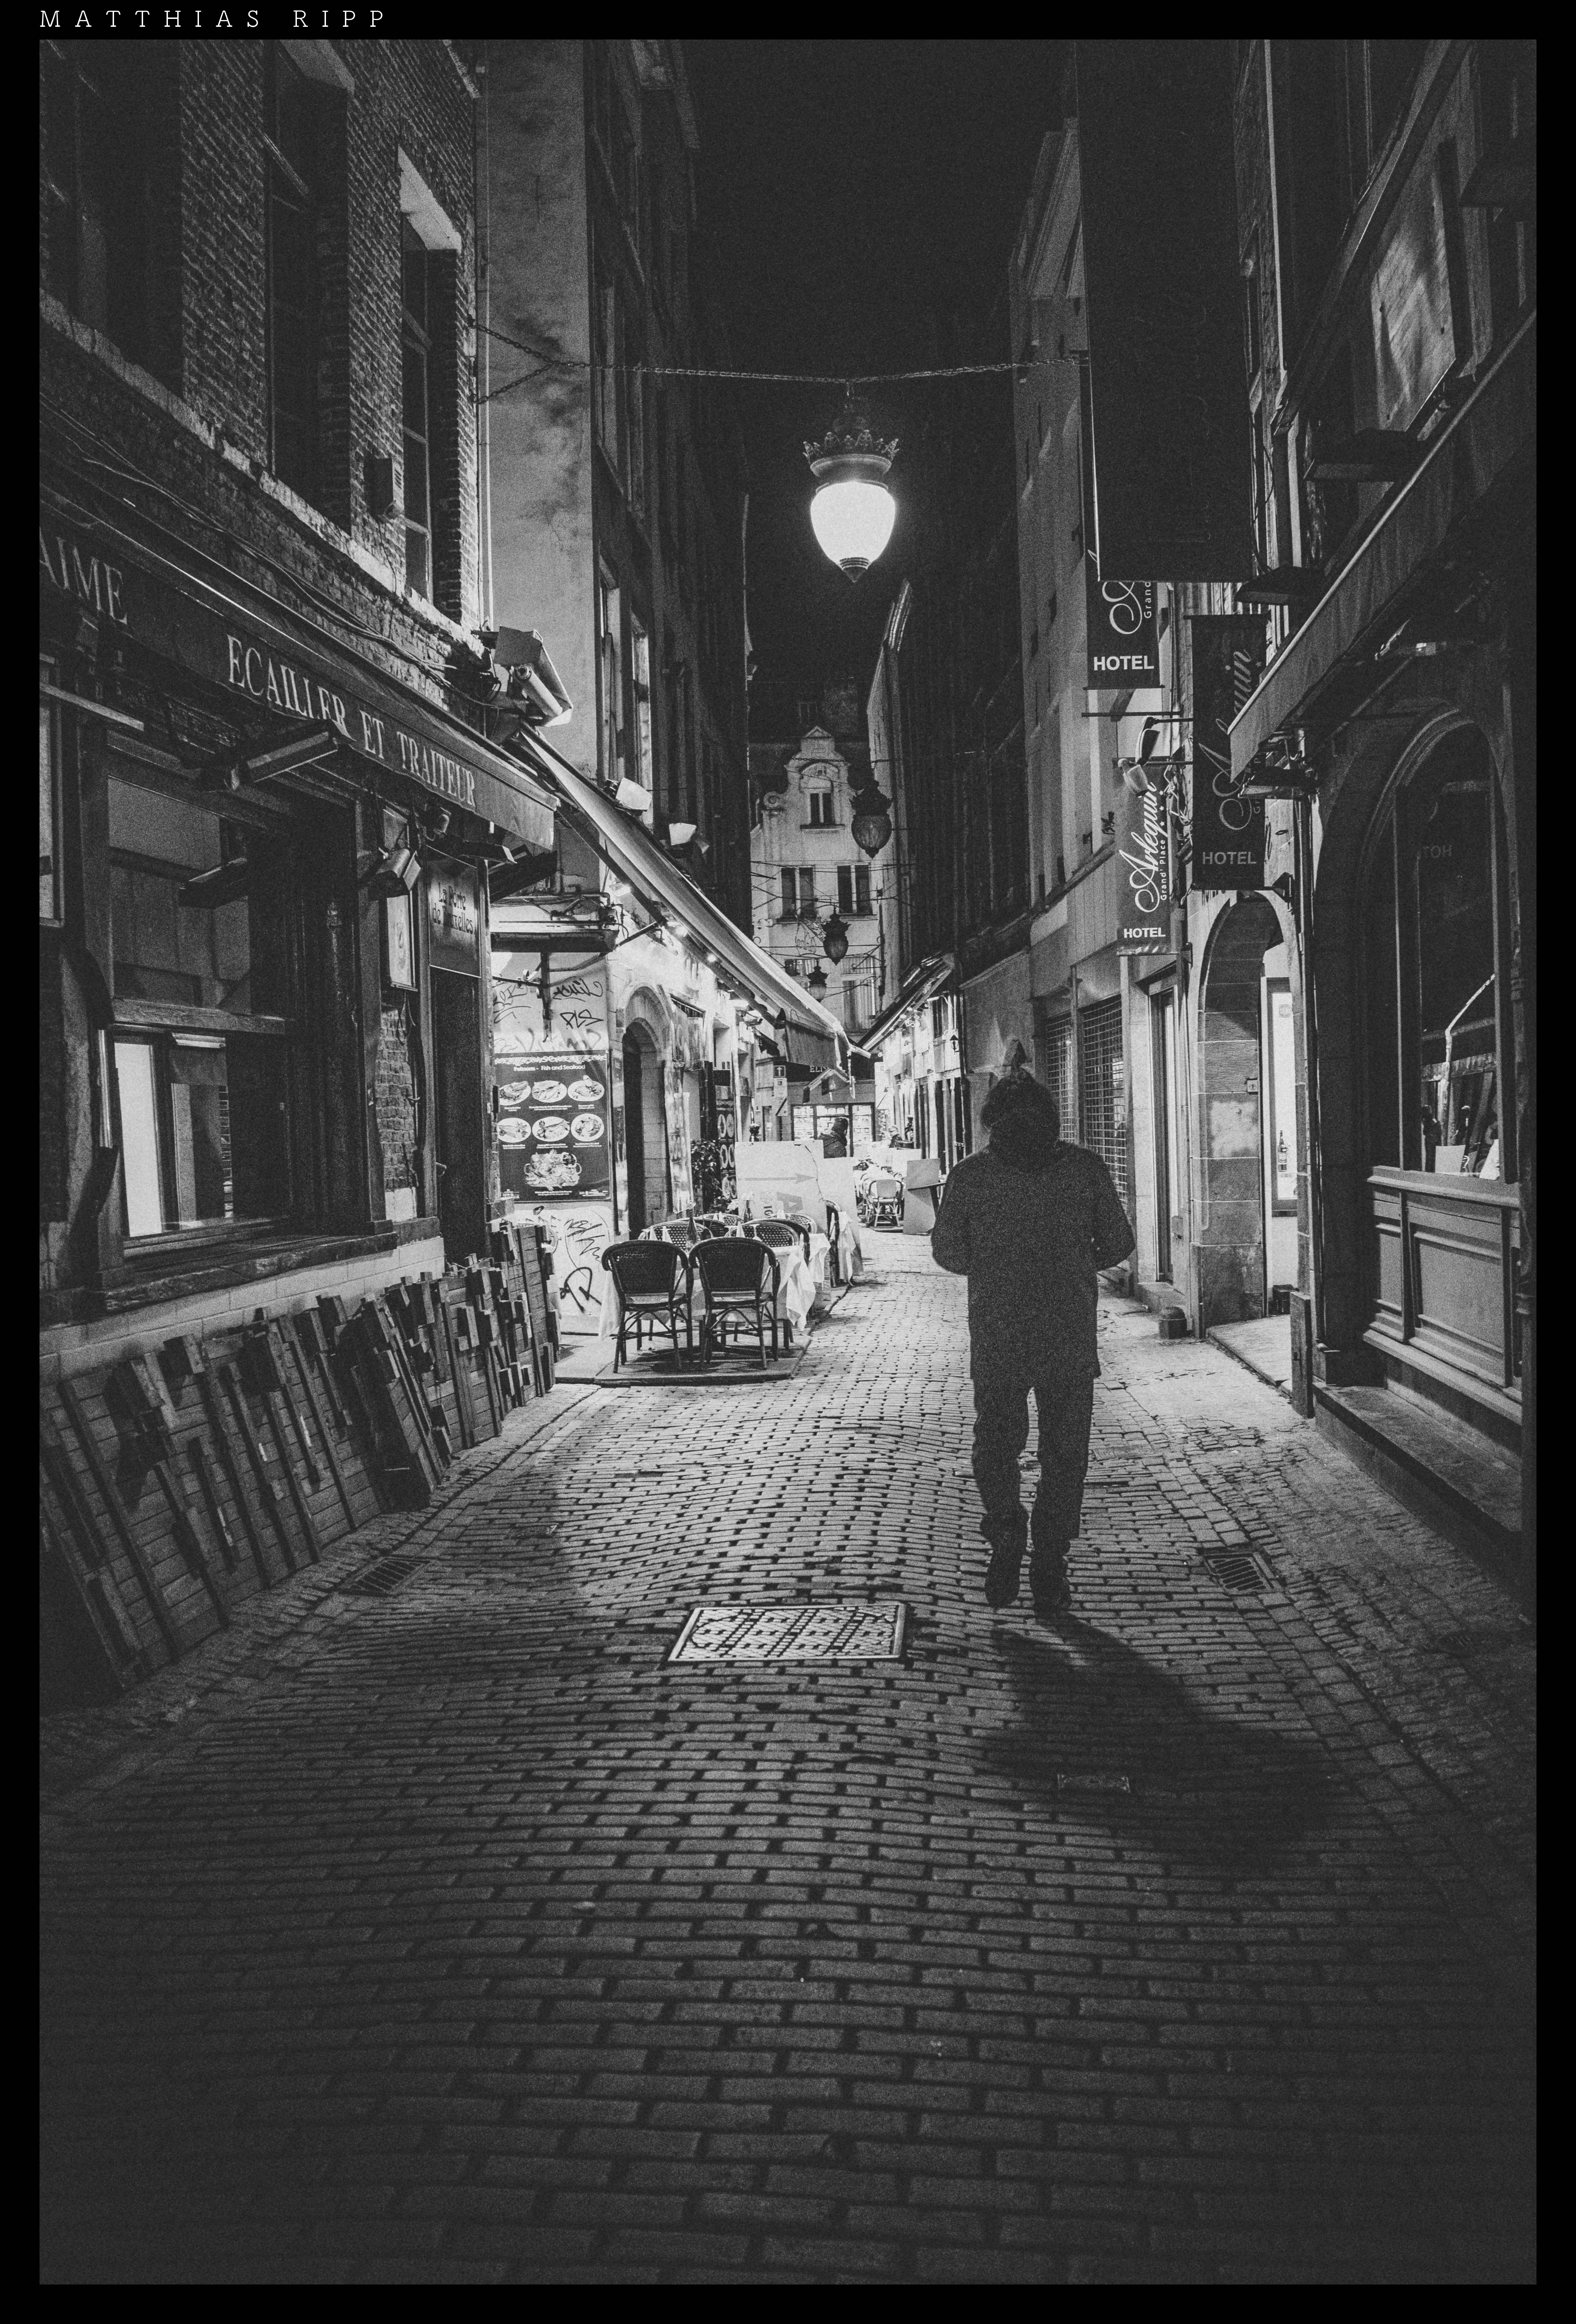
light, black and white, road, white, street, night, photography, vintage, retro, alley, city, atmosphere, urban, europe, frame, darkness, black, monochrome, lighting, belgium, art, mono, pop, full, cool, 35mm, infrastructure, stadt, photograph, snapshot, kunst, sony, image, heritage, zeiss, shape, monochrom, rx1rii, monochrome photography, film noir